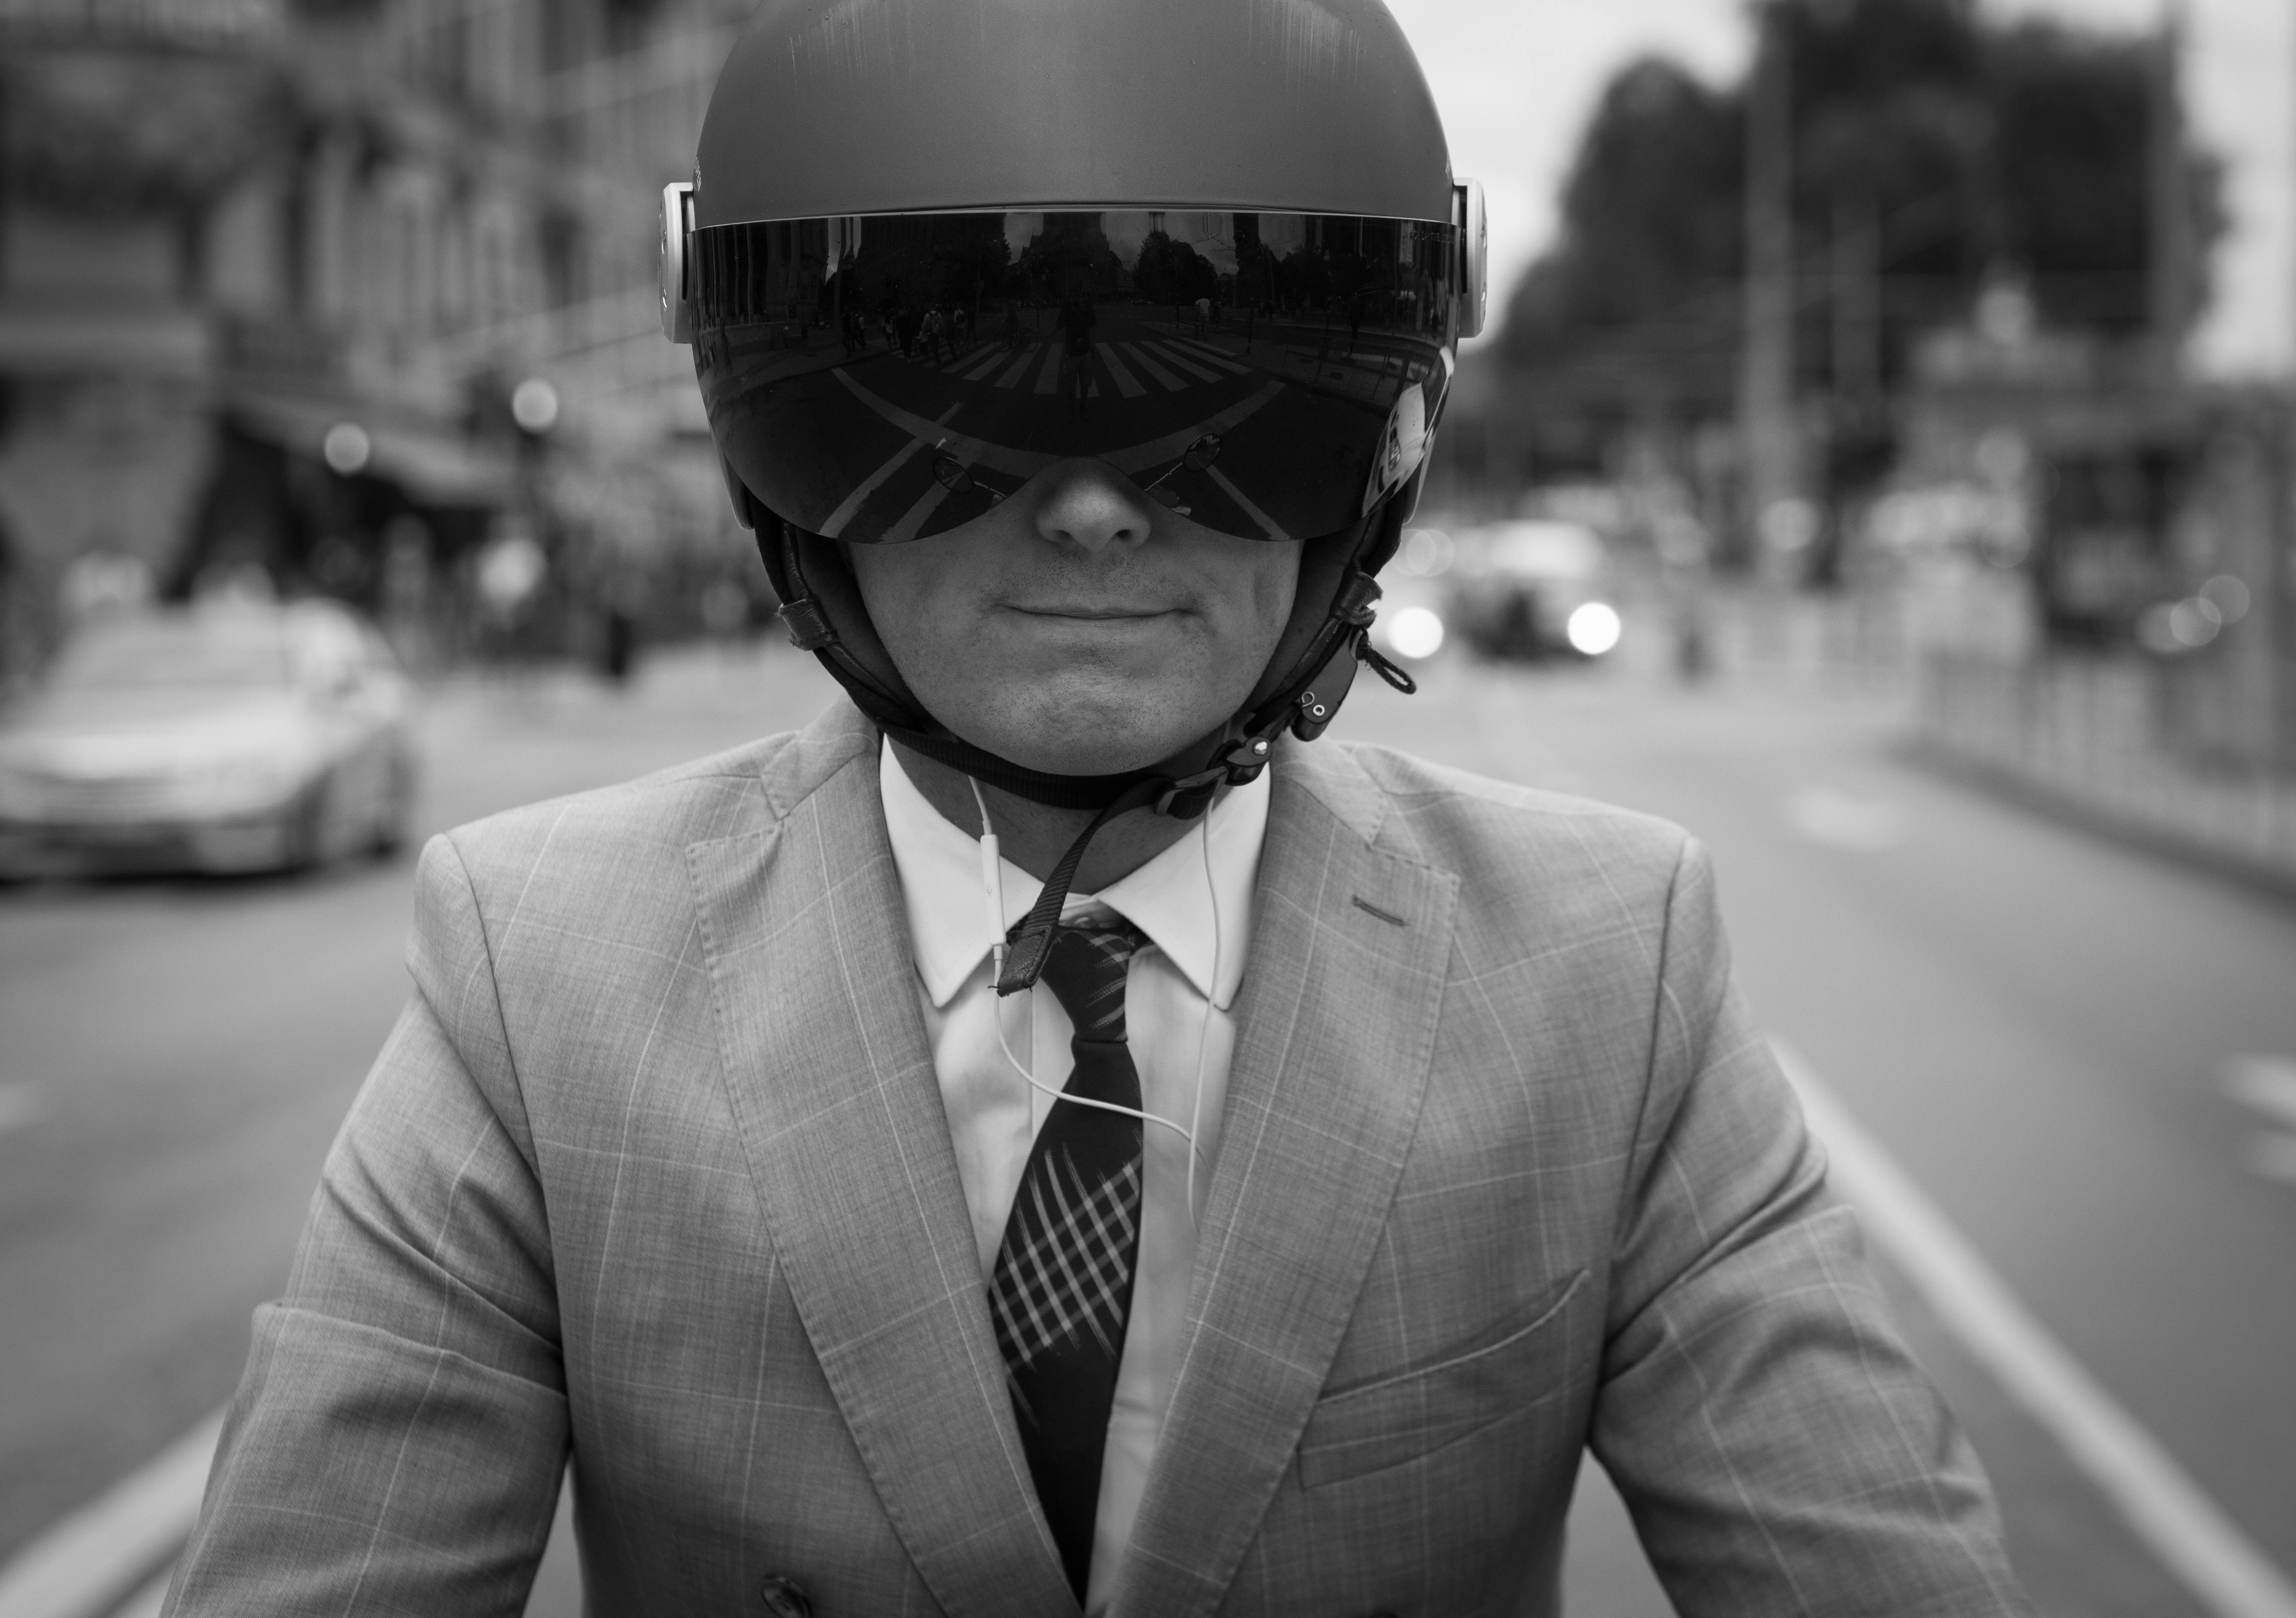
man, person, black and white, road, white, street, photography, ebook, male, portrait, training, clothing, black, monochrome, streetphotography, flickr, thomas, video, infrastructure, glasses, olympus, photograph, snapshot, omd, fuji, leica, monochrom, leuthard, hcb, thomasleuthard, monochrome photography, film noir, vision care